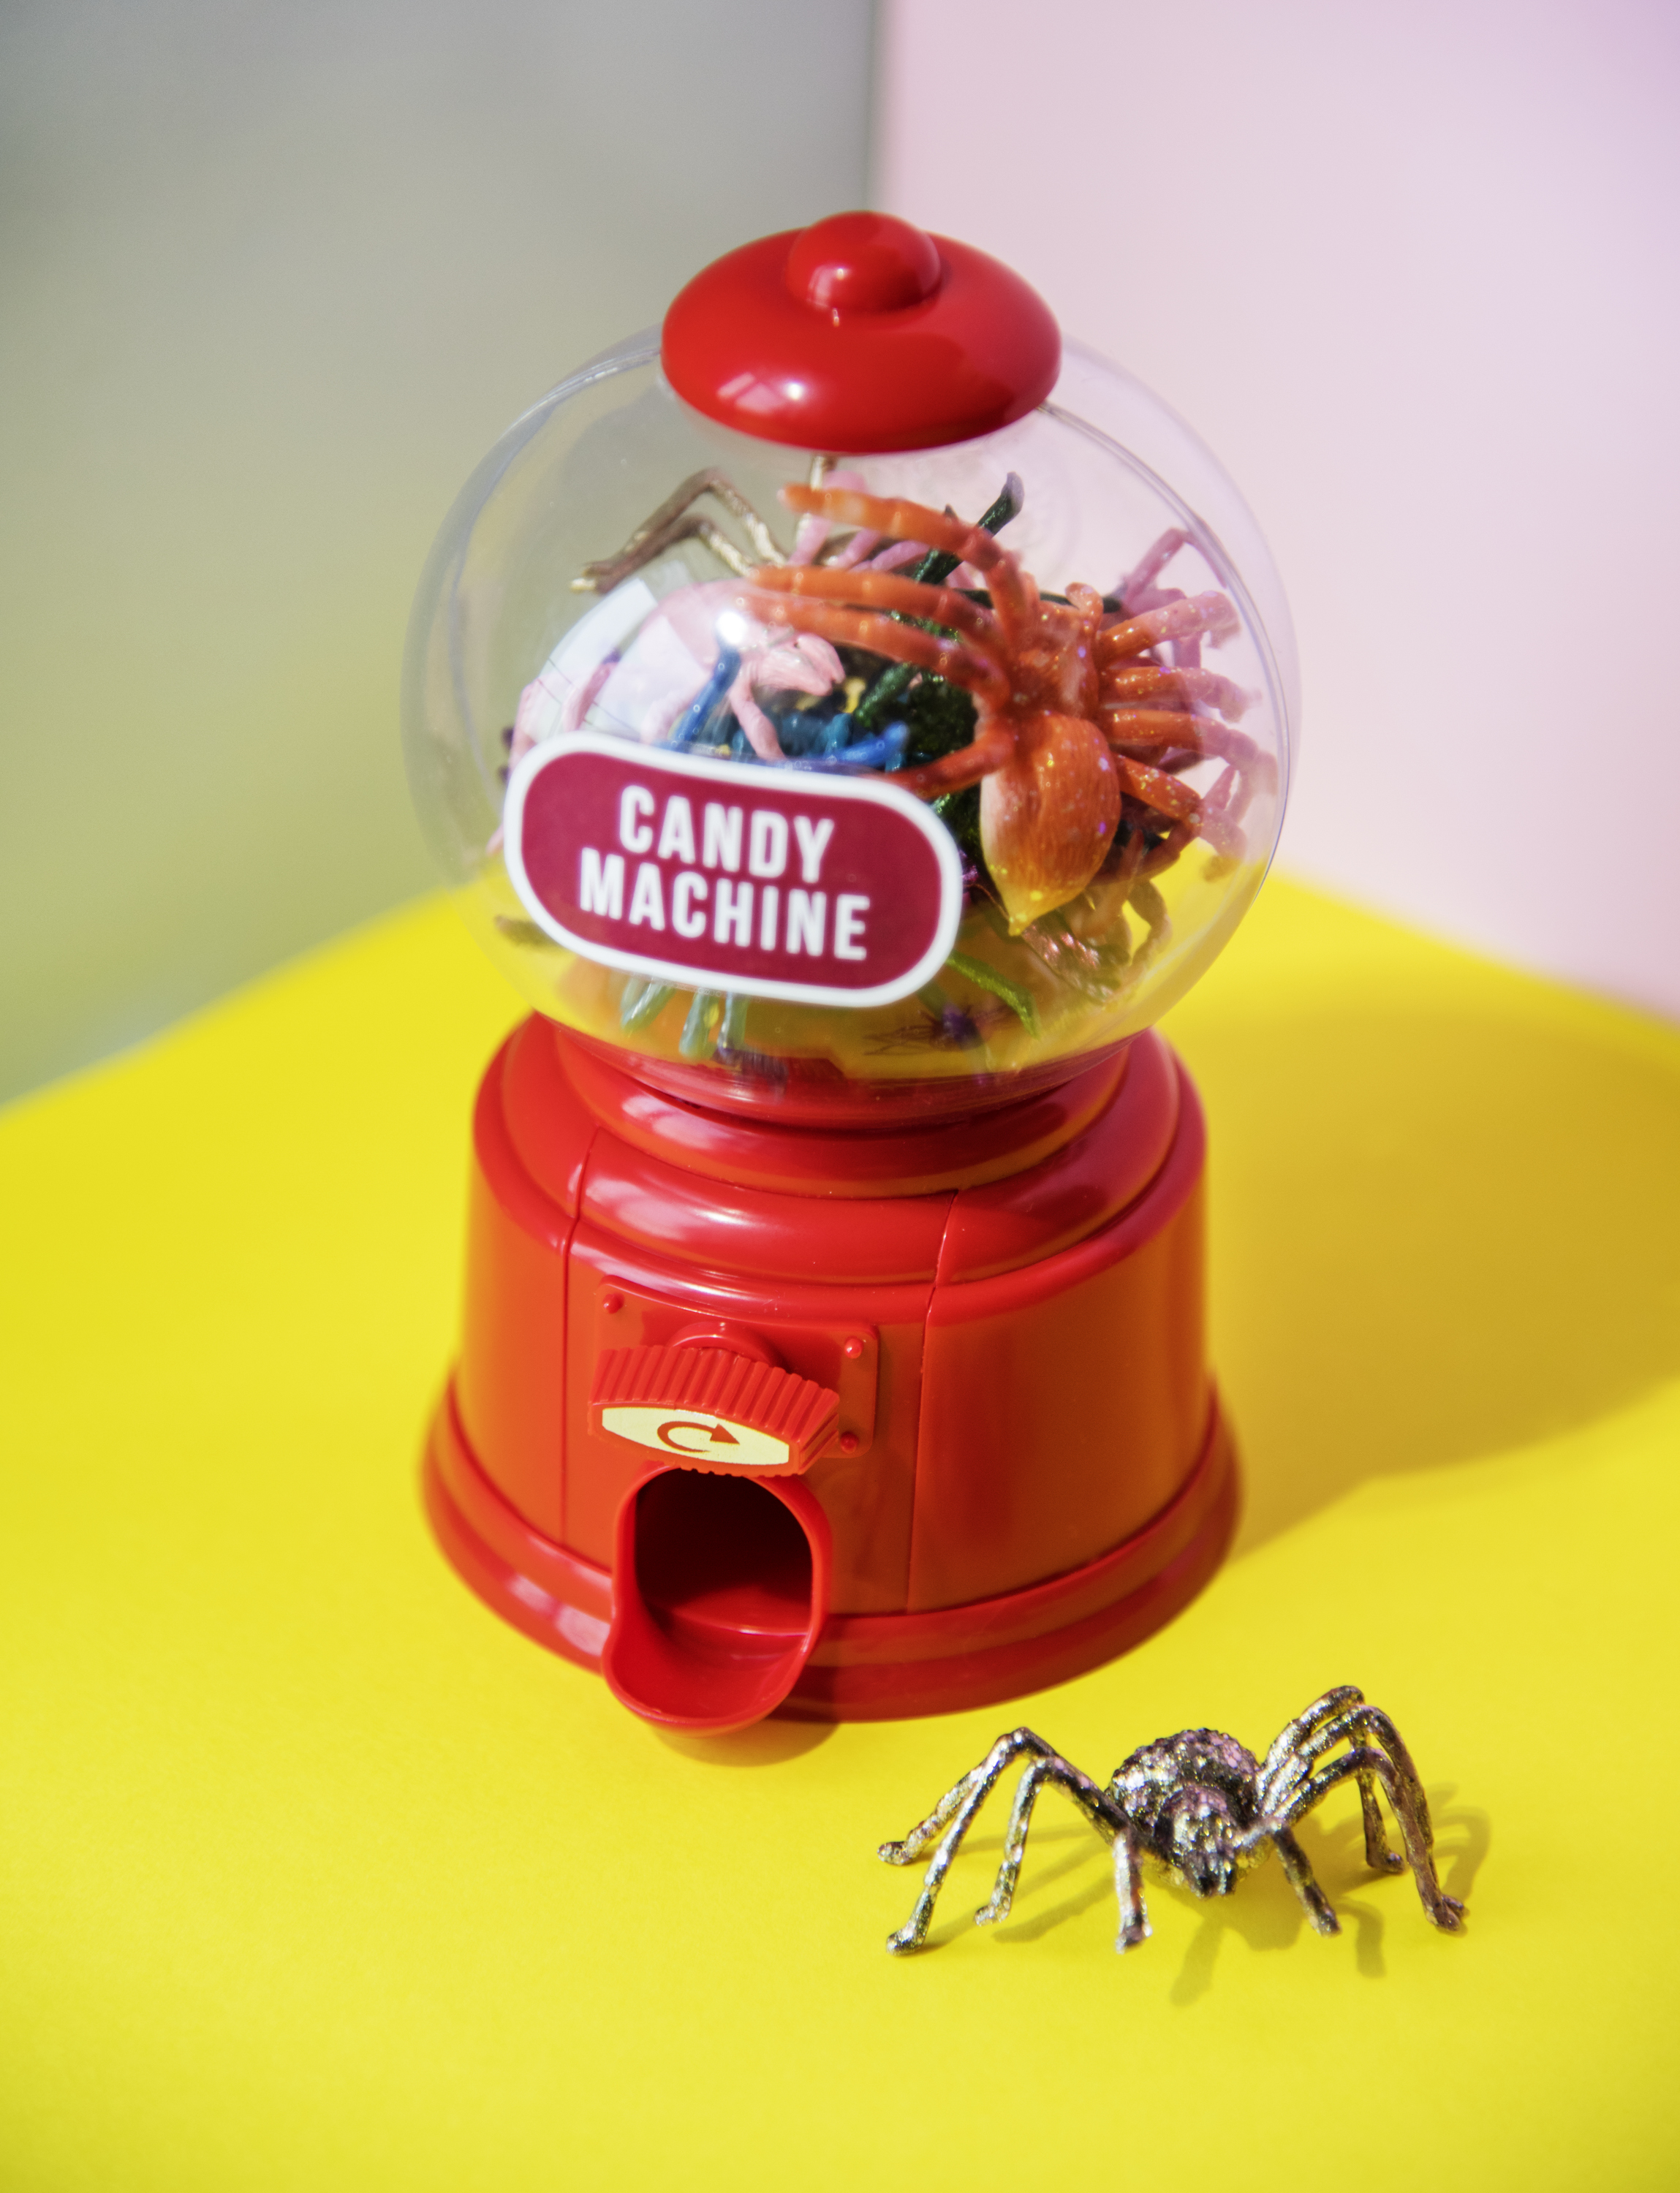
automatically, background, bright, bug, candy, candy machine, children, close up, colorful, decoration, glossy, insect, joyful, machine, name, painted, passion, playful, pop, red, rewind, scary, scrolling, spider, spooky, stuffing, sweets, toy, wallpaper, yellow, product